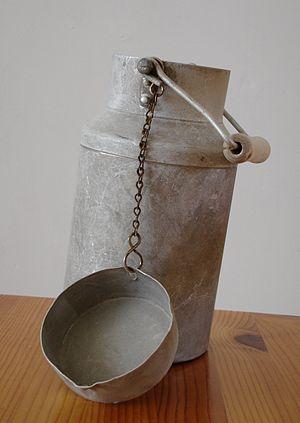
Un broc est un récipient, le plus souvent métallique, et à bec évasé servant à transvaser des liquides.